The Joker (Six Flags México)

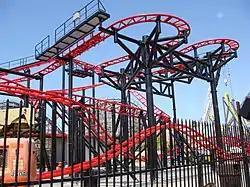
The Joker at Discovery Kingdom as Tony Hawk's Big Spin

At the end of 2007, Six Flags Discovery Kingdom announced a new roller coaster billed as the "Tony Hawk experience" and was designed to have the look and feel of a skate park. It offered a full "extreme sports" experience, with monitors in the queue lines displaying highlights of the history of action sports, and a large spinning Tony Hawk figure crowning the ride. Tony Hawk's Big Spin opened to the public on May 28, 2008 in California, in the Sky section of the park where Zonga was previous located.